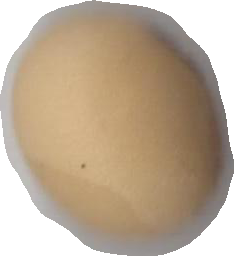
Variety: Anjasmoro